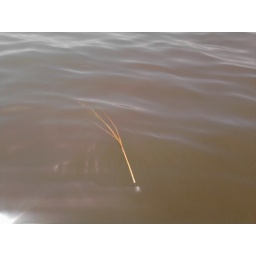
It was just a stick in the water that I thought looked like a chicken foot &amp;gt;.&amp;gt; Don't ask, lol